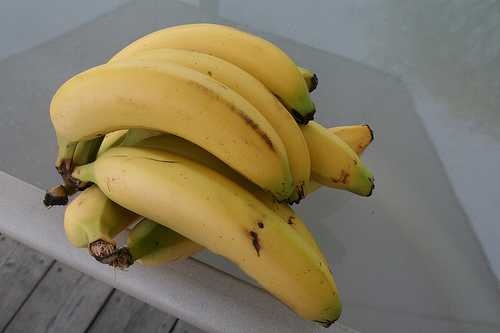
Label: Banana